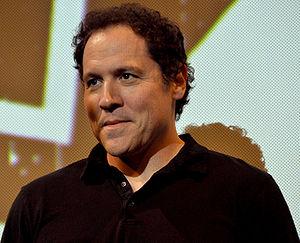
La sitcom américaine Friends a compté six personnages principaux tout le long de sa diffusion, avec de nombreux personnages récurrents le long des dix saisons. Les acteurs jouant les rôles principaux de Friends étaient connus des téléspectateurs avant la diffusion de la série, mais n'étaient pas considérés comme des « stars ». Le créateur de la série, David Crane, souhaitait que les six personnages soient tous égaux dans leur représentation, et la série fut célébrée comme le « premier vrai show d'ensemble ». Les membres de la distribution firent des efforts pour conserver ce format et pour empêcher qu'un des acteurs principaux ne domine ; ils participaient à la même catégorie pour les récompenses, négociaient collectivement les salaires, et demandaient à apparaitre ensemble sur les couvertures de magazine durant la première saison. Les membres de la distribution devinrent amis hors tournage et l'une des stars invitées, Tom Selleck, indiqua se sentir exclu. Les acteurs principaux sont restés bons amis après la série, ainsi Jennifer Aniston est devenue la marraine de la fille de Courtney Cox et David Arquette, Coco.